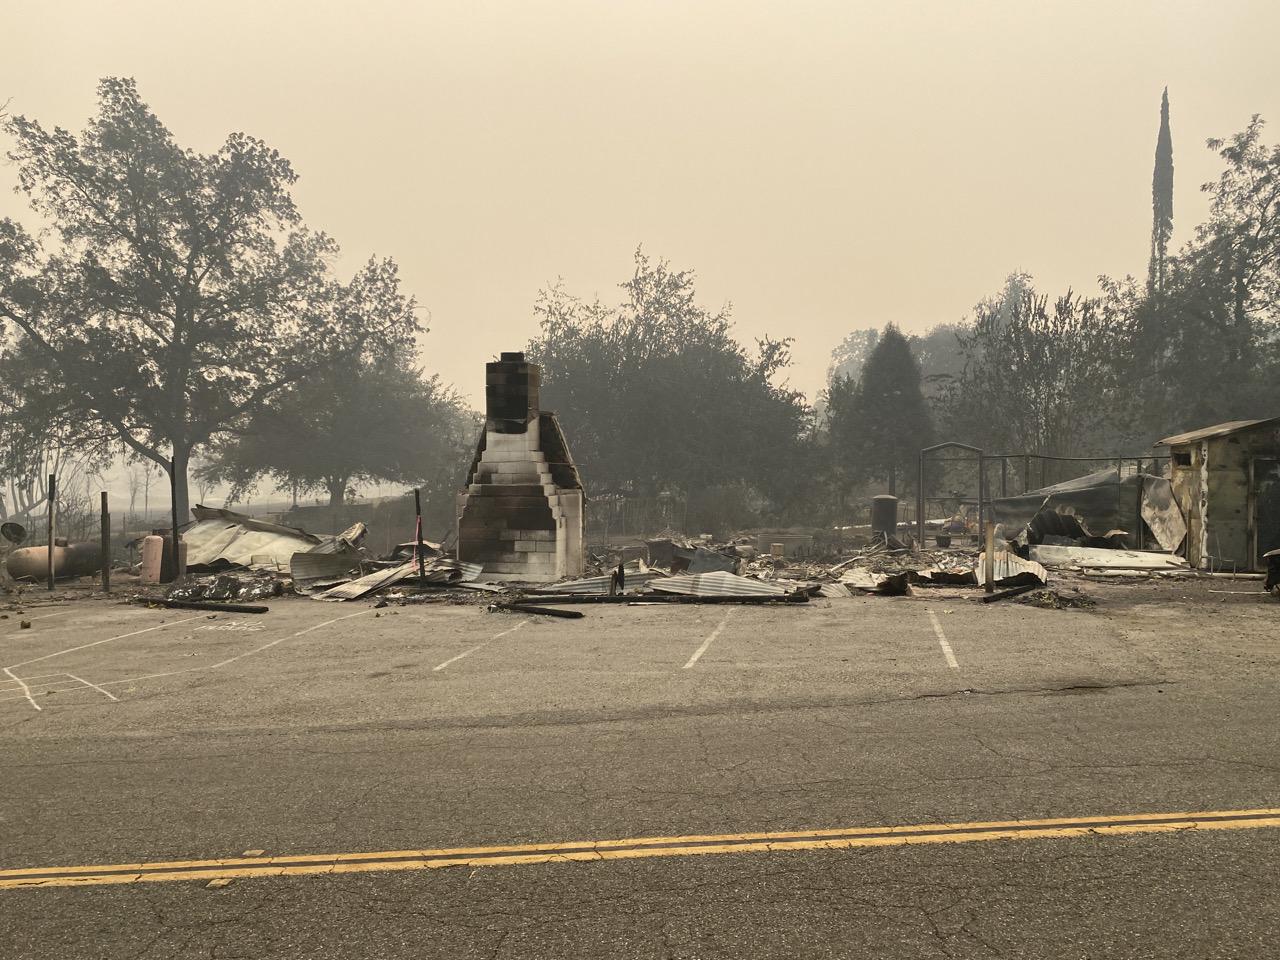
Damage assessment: destroyed